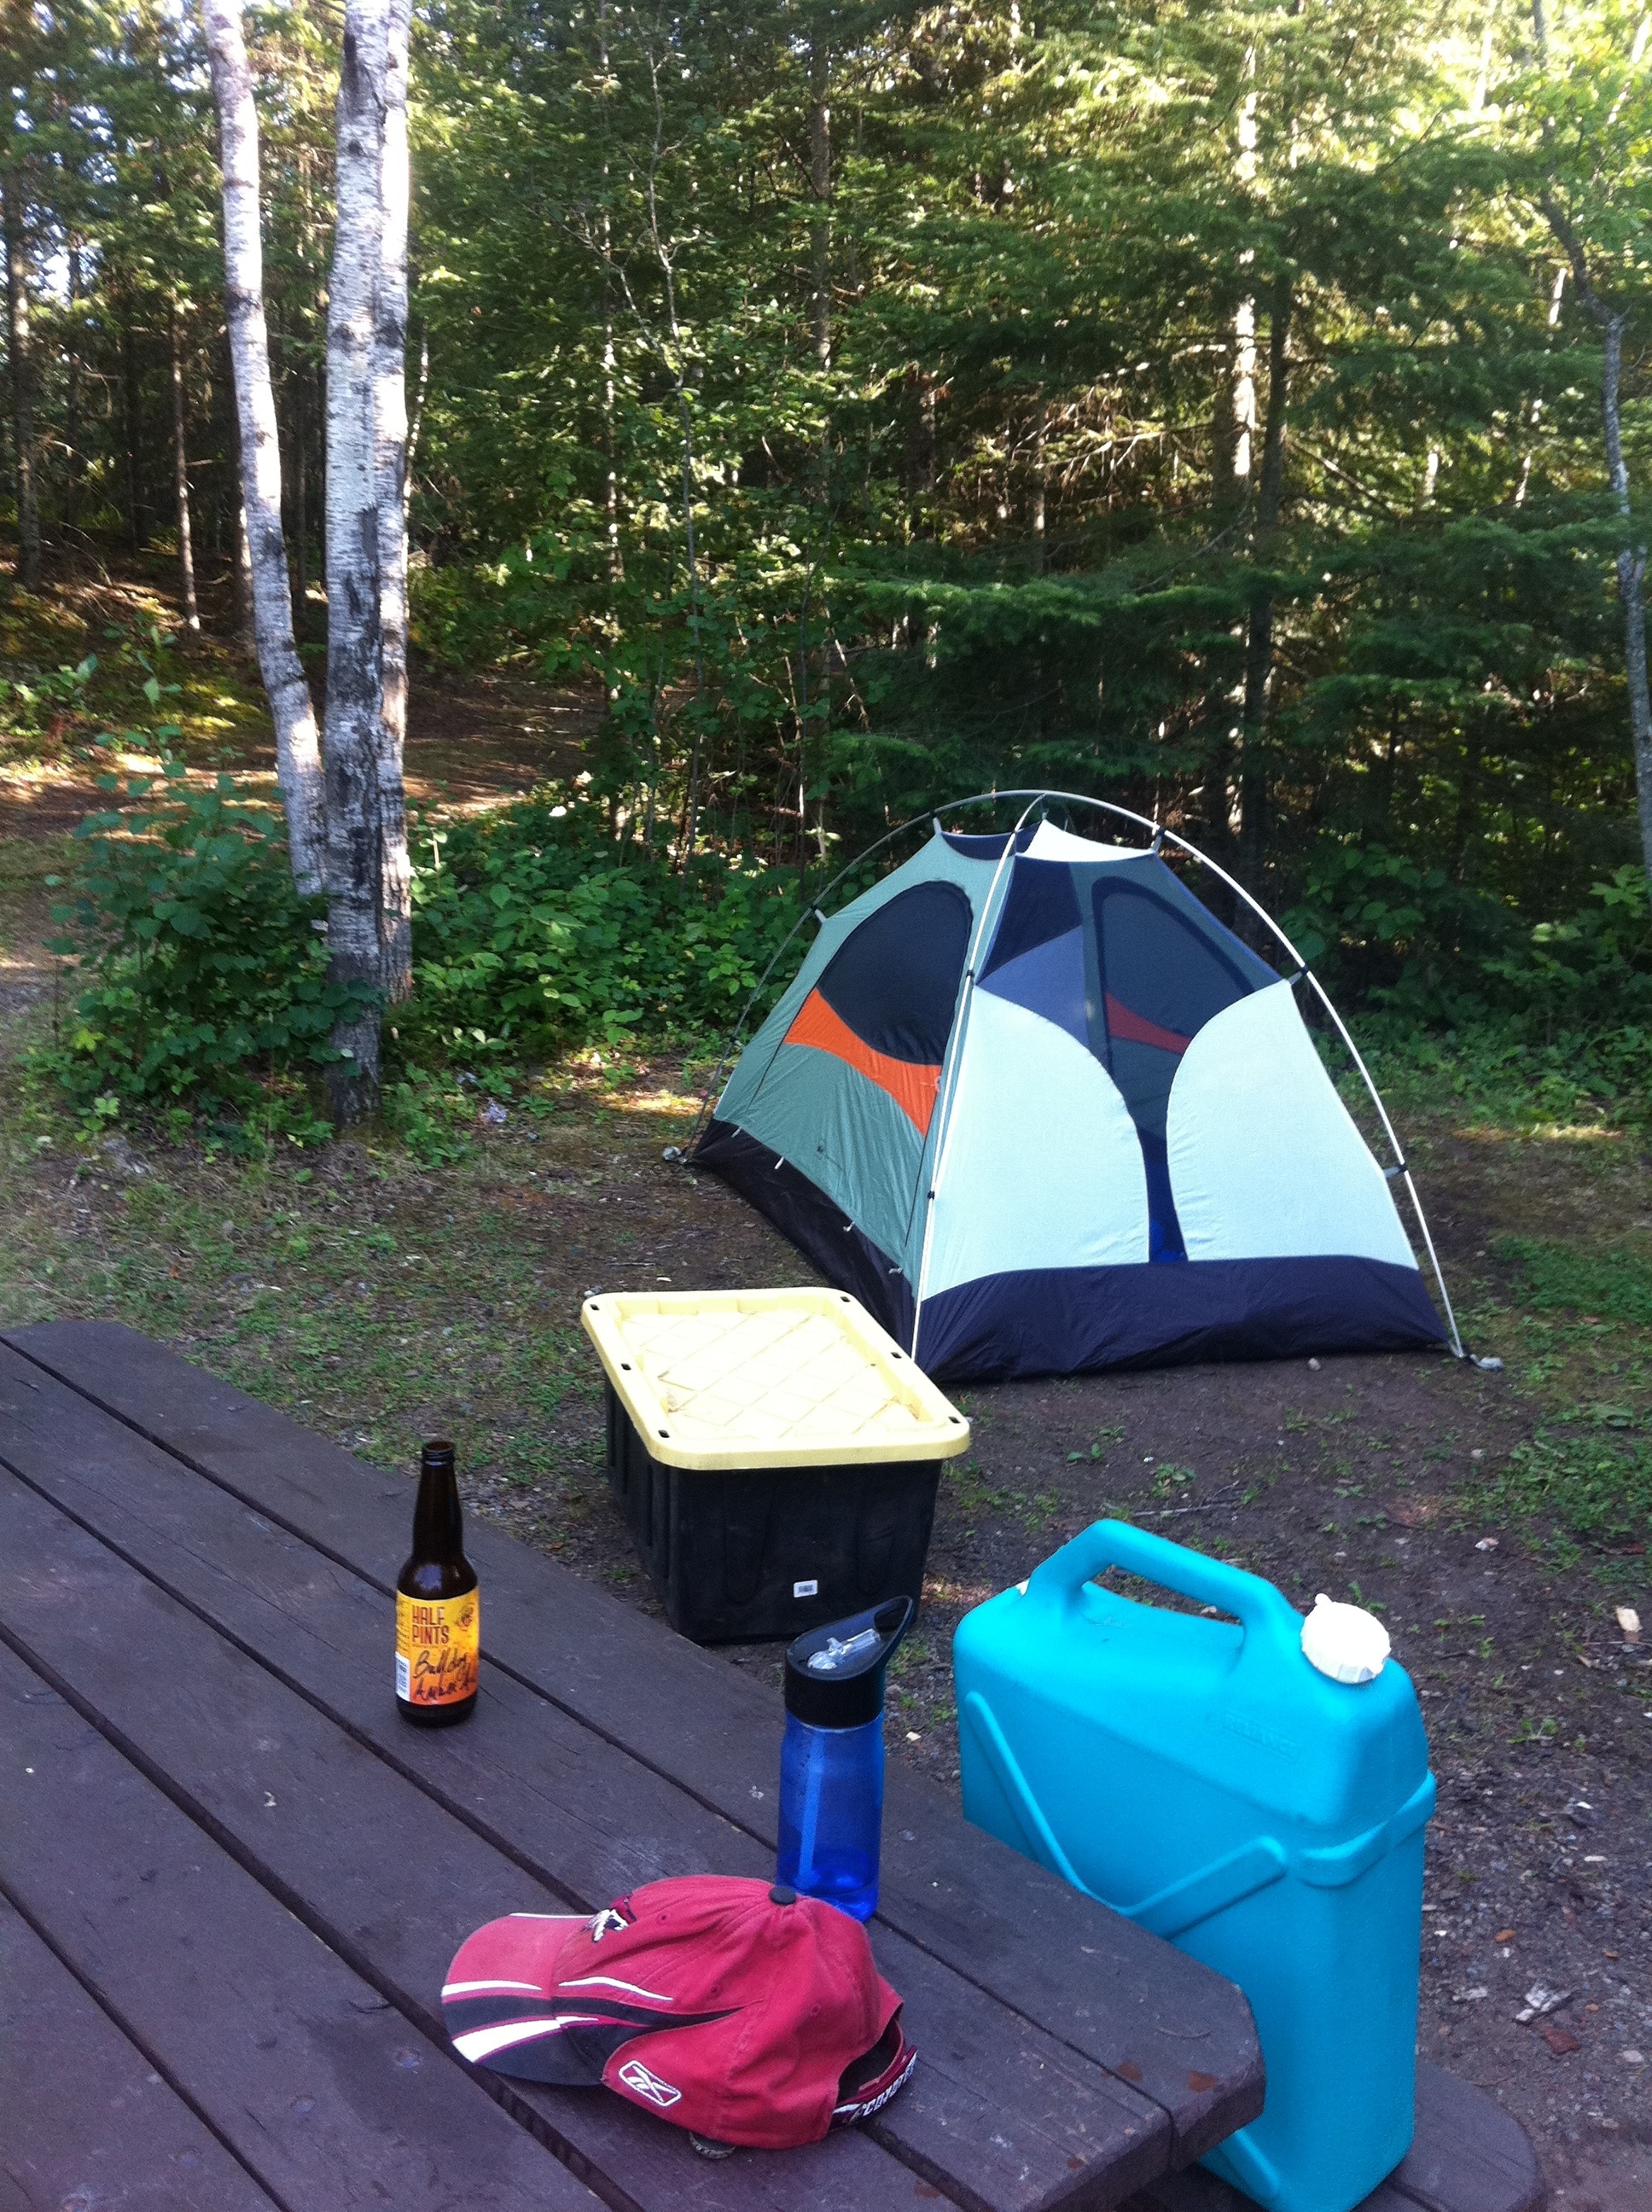
play, umbrella, backyard, camping, tent, odyssey